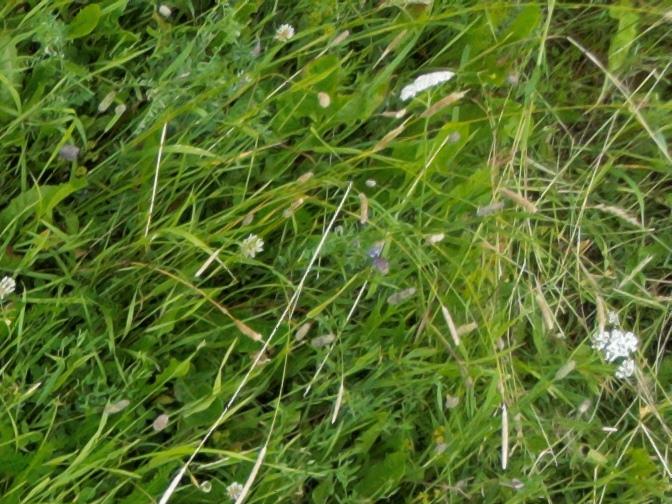
Flowers visible: yarrow flowers, yarrow flowers